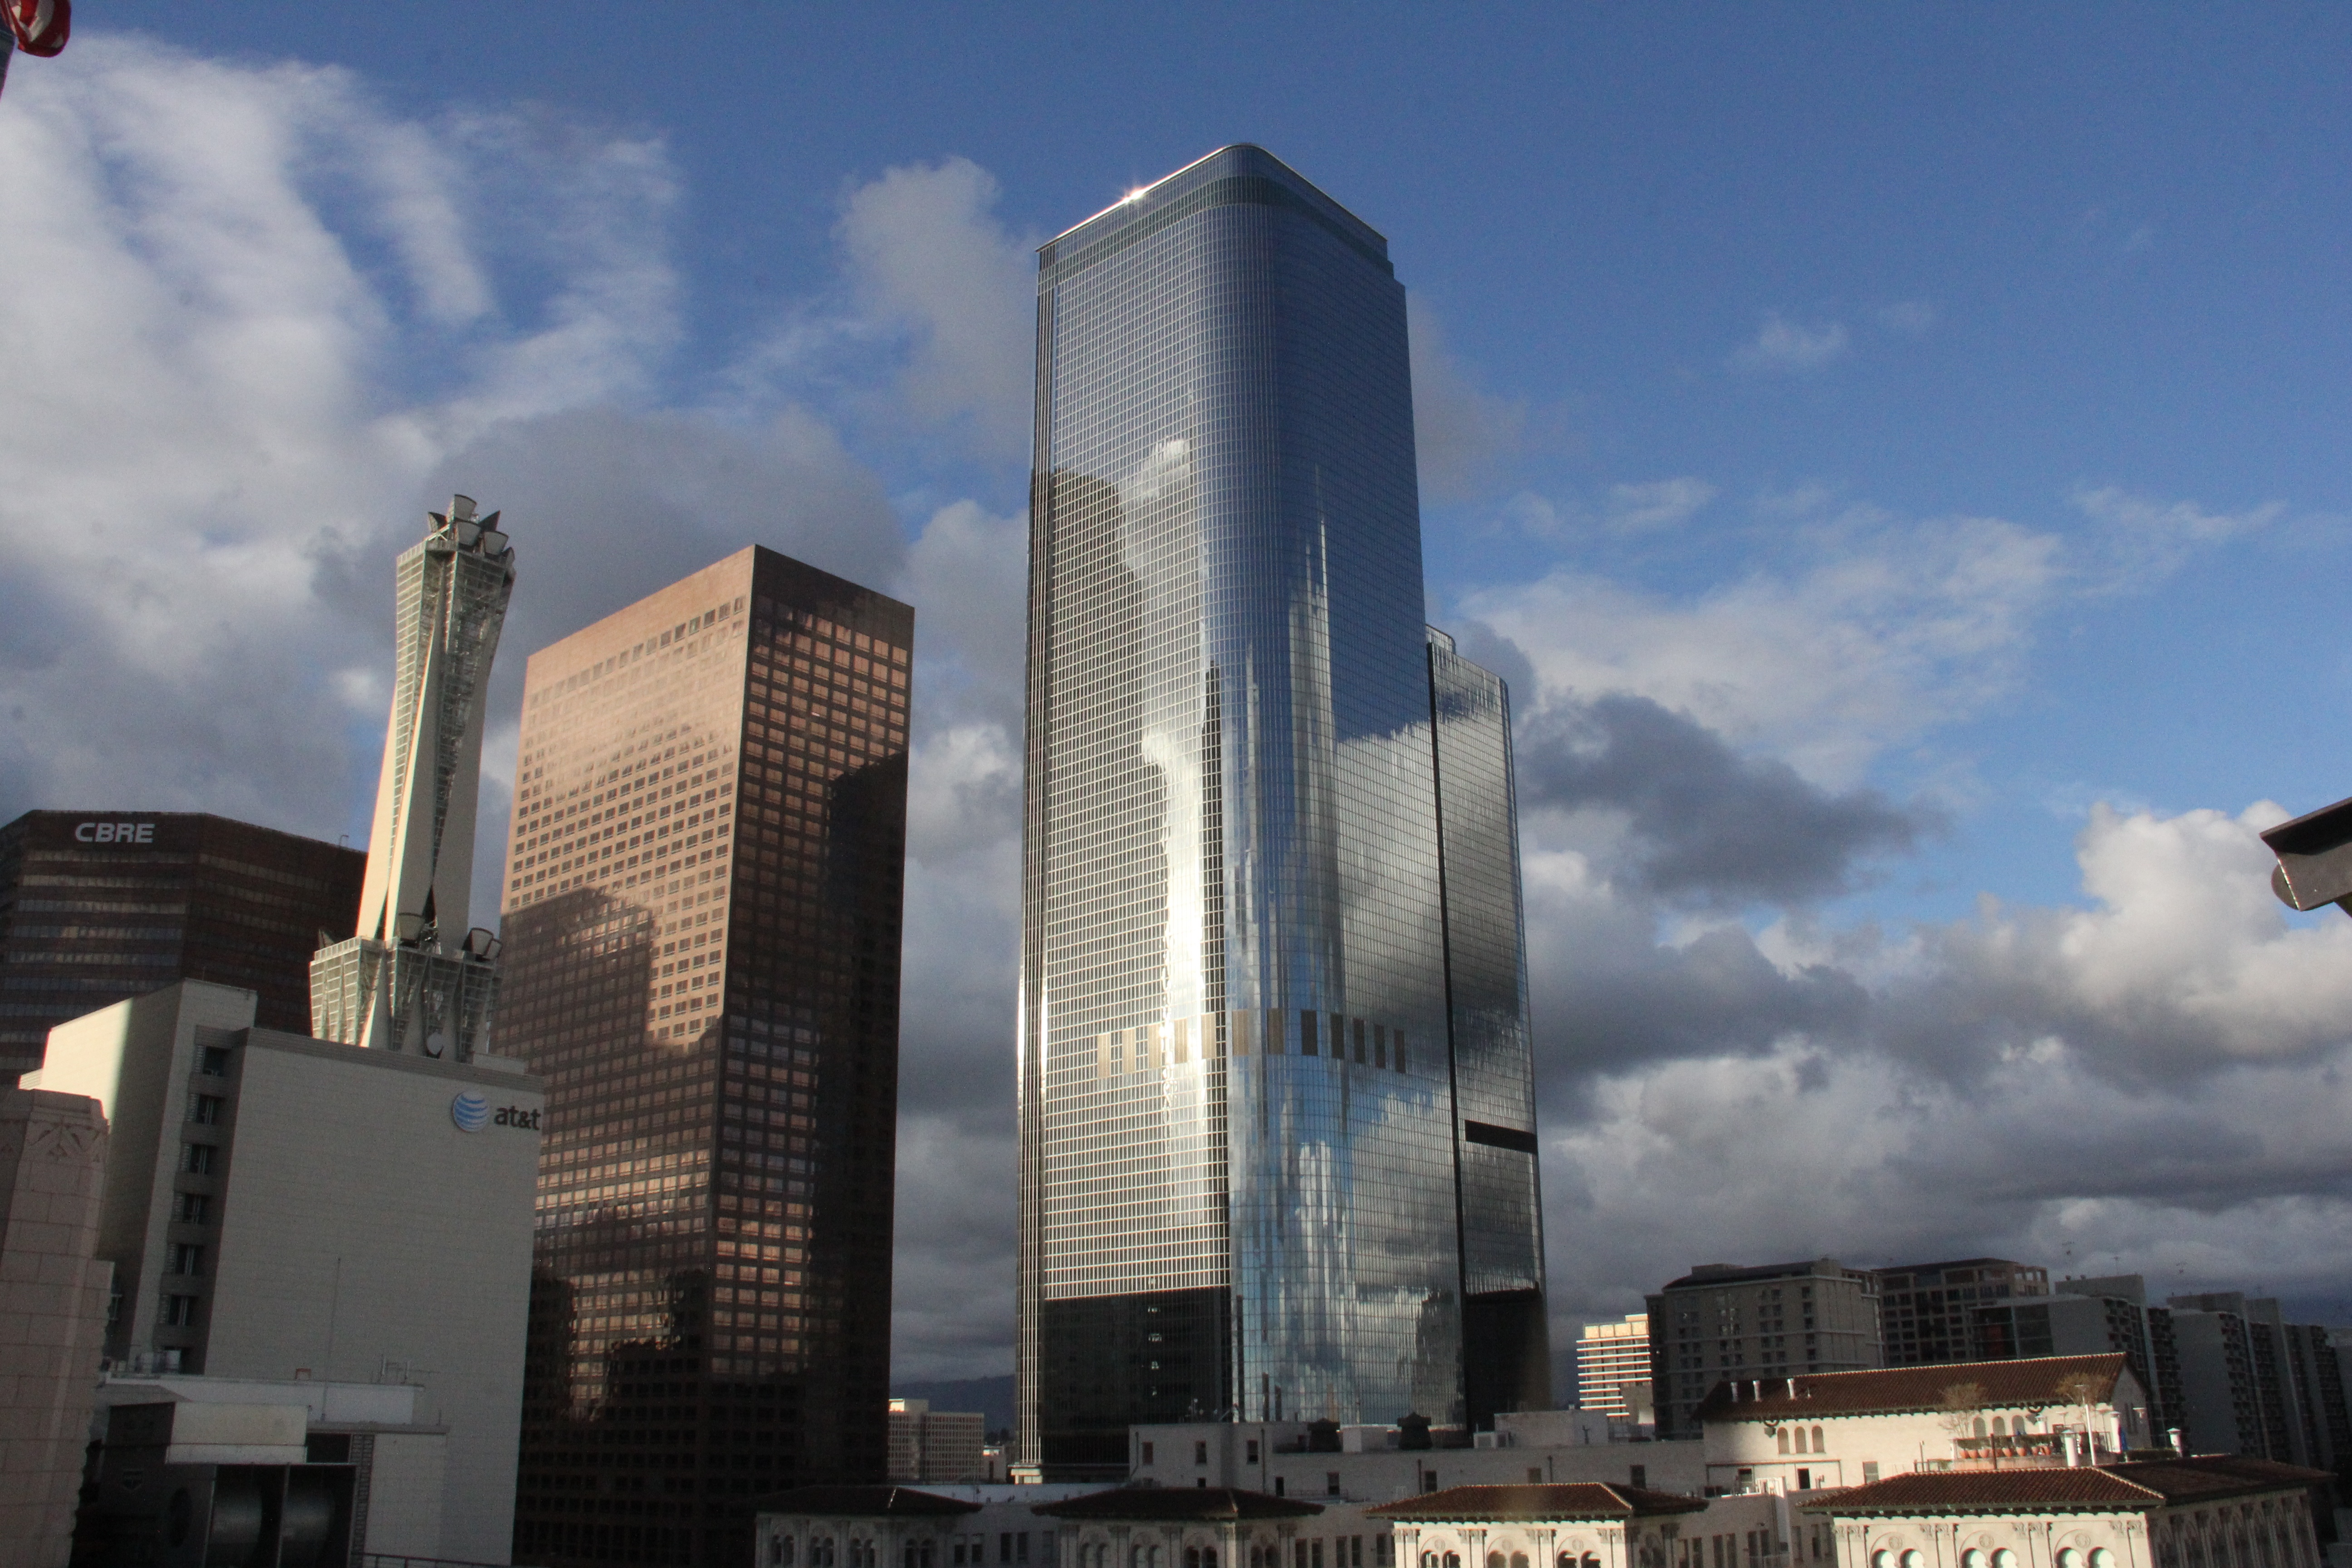
architecture, skyline, city, skyscraper, cityscape, downtown, tower, landmark, facade, tower block, metropolis, urban area, human settlement, metropolitan area